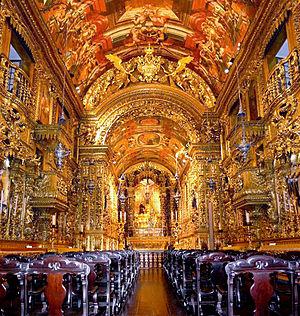
Rio de Janeiro, souvent désignée simplement sous le nom de Rio, est la deuxième plus grande ville du Brésil après São Paulo. Située dans le Sud-Est du pays, elle est la capitale de l'État de Rio de Janeiro. Avec ses 6,1 millions d'habitants intra-muros et 12,62 millions dans l'aire urbaine, Rio de Janeiro est l'une des métropoles les plus importantes du continent américain.